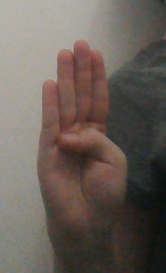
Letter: kaaf